Polar night

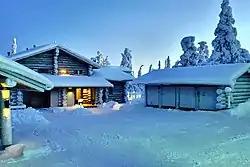
Civil polar twilight in Ruka, Finland at noon in December

The length of polar night varies by latitude from 24 hours just inside the polar circles to 179 days at the poles. As there are various kinds of twilight, there also exist various kinds of polar twilight that progress towards true polar night. Each kind of polar night is defined as when it is darker than the corresponding kind of twilight. The descriptions below are based on relatively clear skies, so the sky will be darker in the presence of dense clouds.